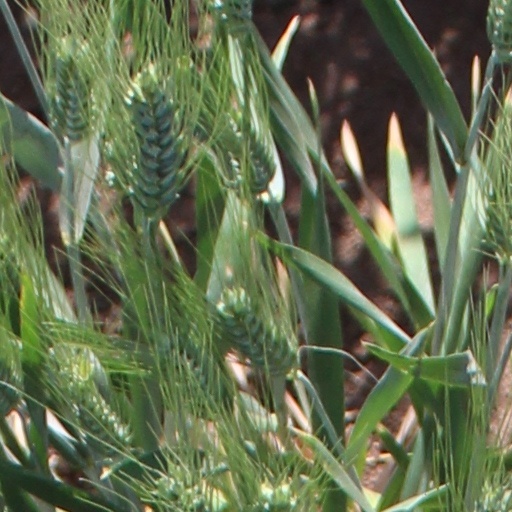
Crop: wheat